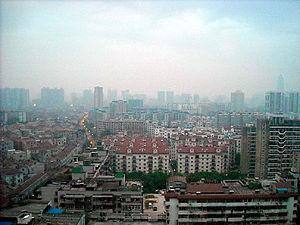
La Chine, en forme longue la république populaire de Chine, parfois appelée Chine populaire, est un pays d'Asie de l'Est. Avec plus d'1,4 milliard d'habitants, soit environ un sixième de la population mondiale, elle est le pays le plus peuplé du monde. Elle compte huit agglomérations de plus de dix millions d'habitants, dont la capitale Pékin, Shanghai, Canton, Shenzhen et Chongqing, ainsi que plus de trente villes d'au moins deux millions d'habitants. Avec une superficie de 9 600 000 km² selon l'ONU ou de 9 596 960 km² selon The World Factbook, la Chine est également le plus grand pays d'Asie orientale et le troisième ou quatrième plus grand pays du monde par la superficie. La Chine s'étend des côtes de l'océan Pacifique au Pamir et aux Tian Shan, et du désert de Gobi à l'Himalaya et au nord de la péninsule indochinoise.